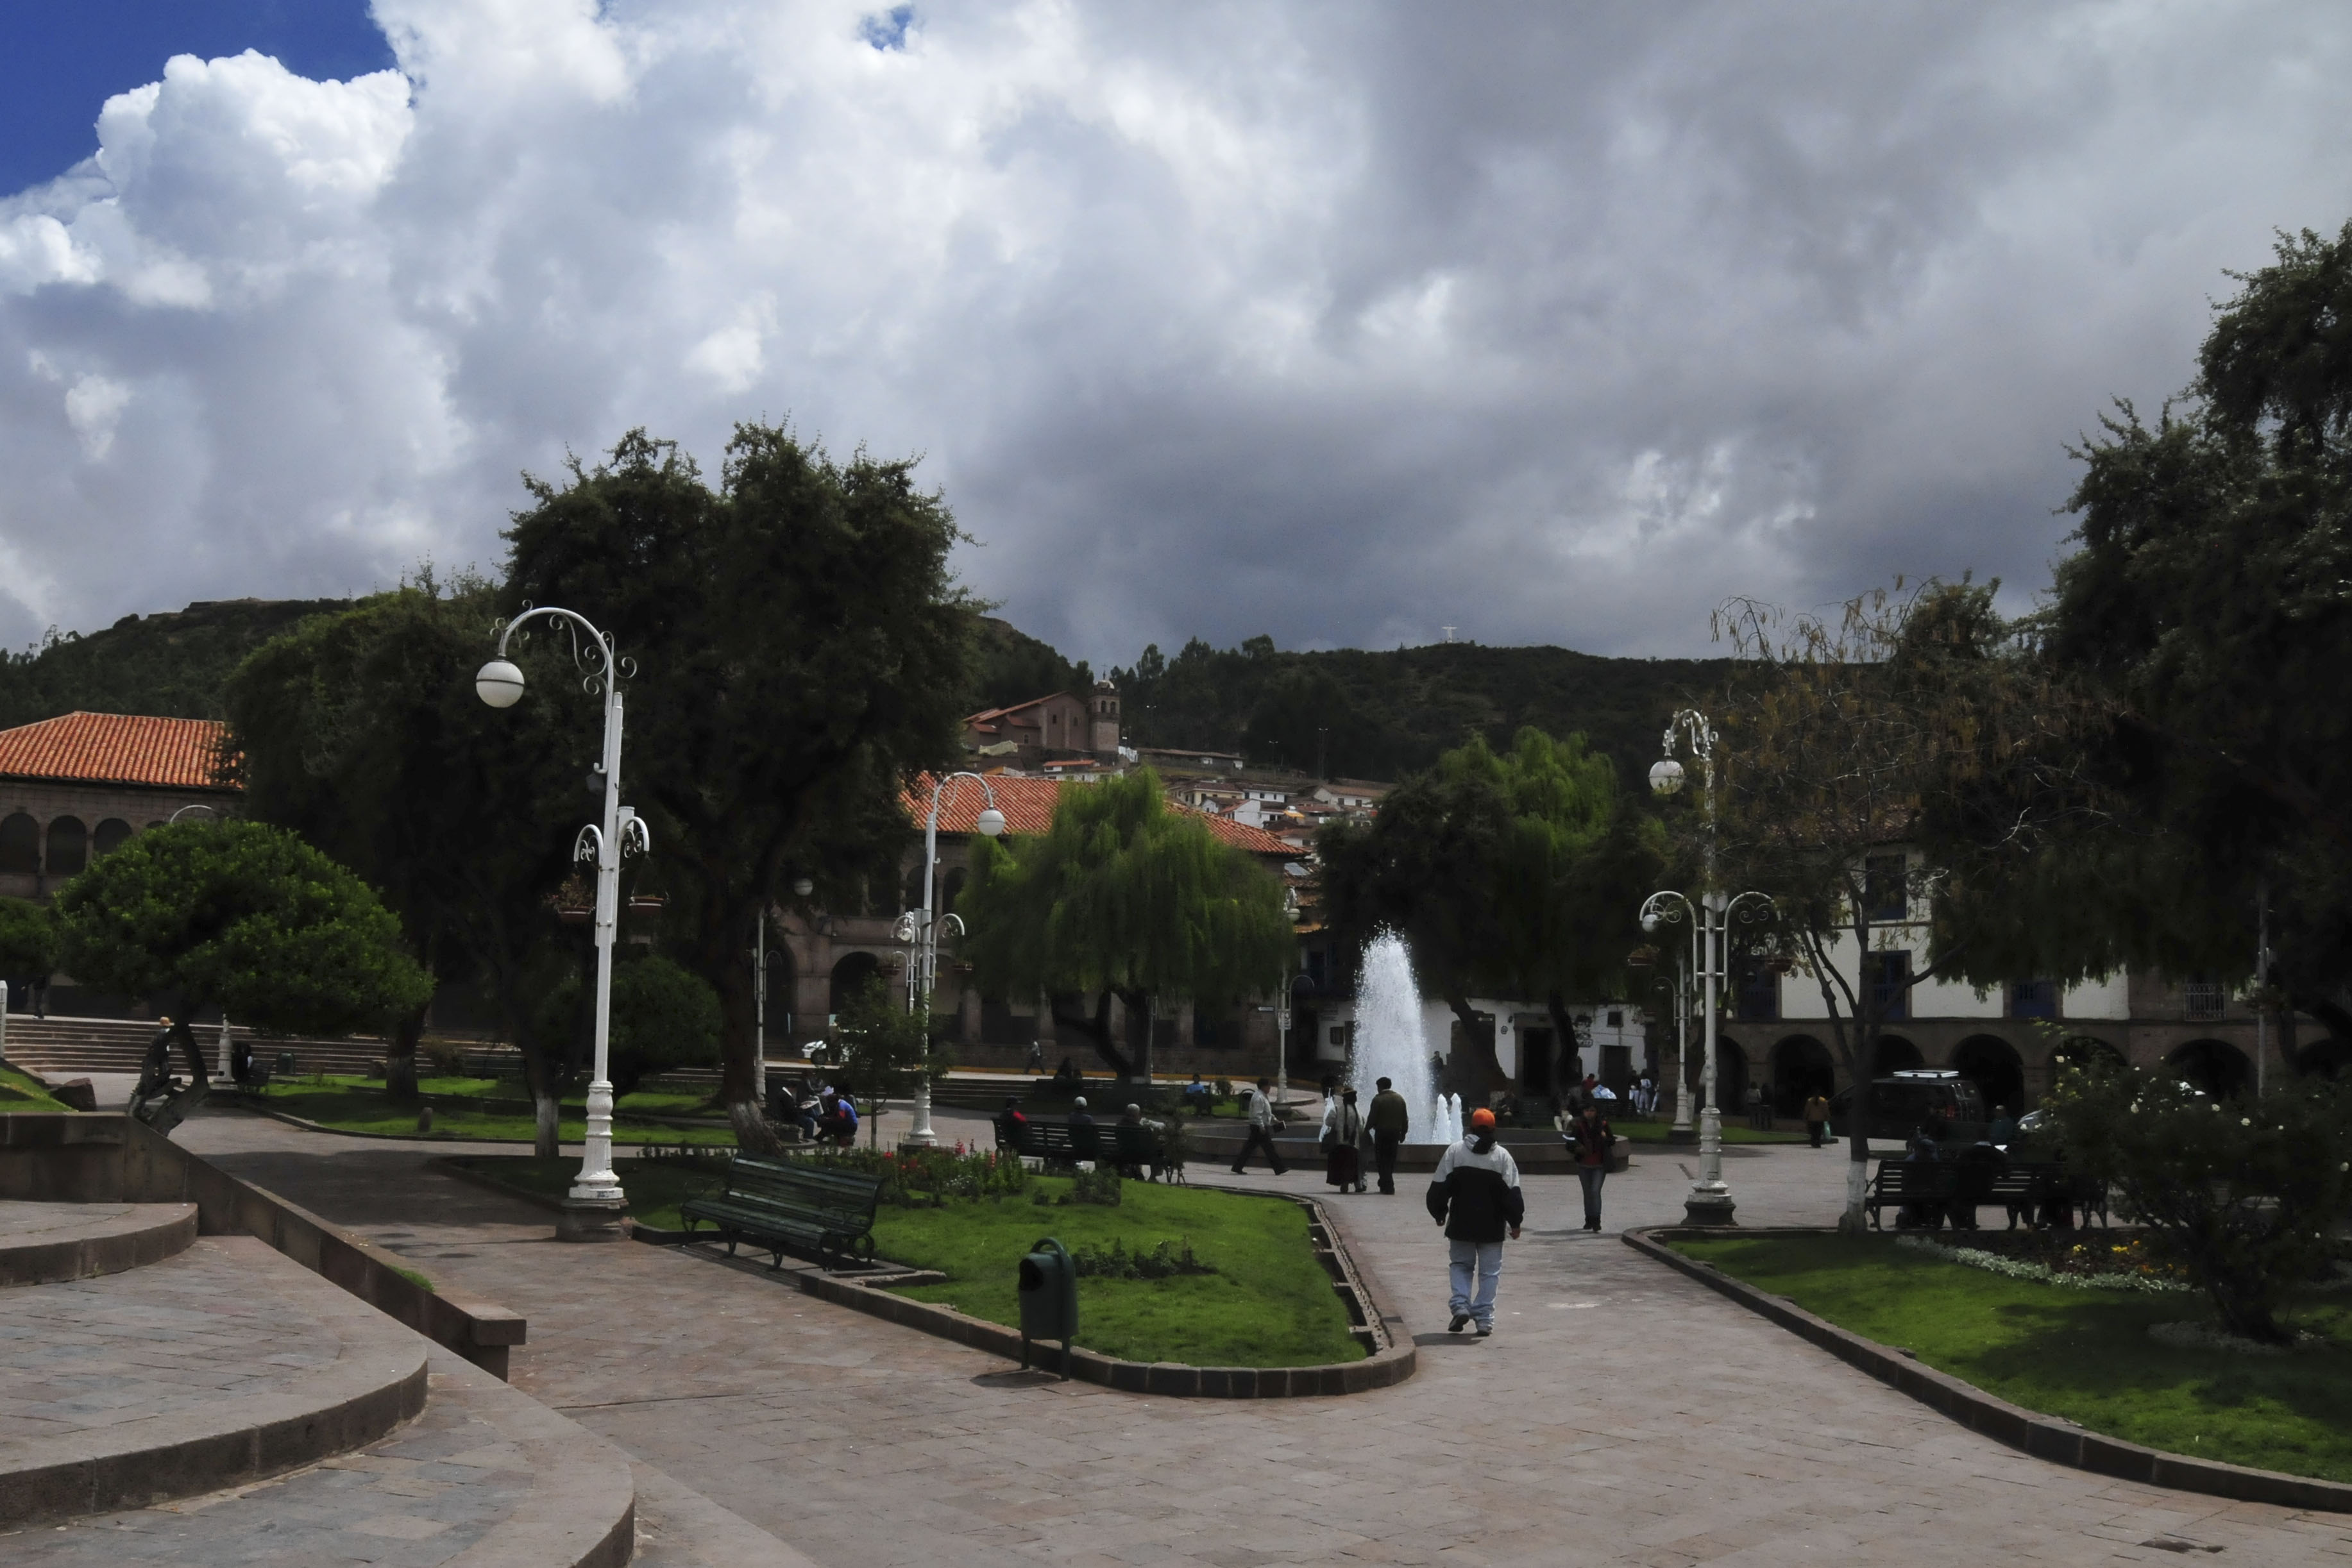
town, village, plaza, nikon, waterway, peru, town square, estate, d300, neighbourhood, residential area, human settlement